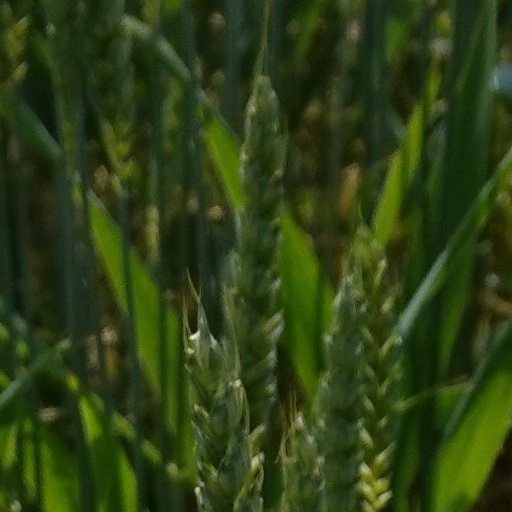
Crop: wheat